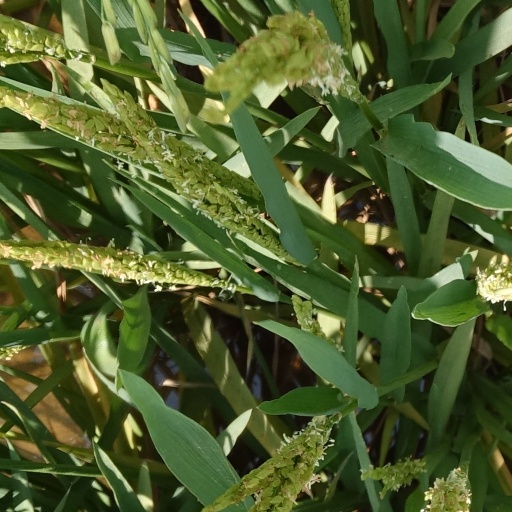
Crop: rice